Yusu station

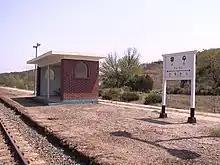
Yusu station

Yusu station(유수역,柳樹驛) was a railway station on the Gyeongjeon Line in South Korea. The station building was demolished in 1986.